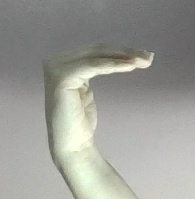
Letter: haa